Fahlin SF-2 Plymocoupe

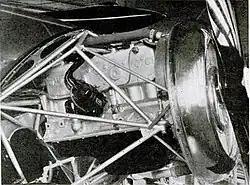
The engine of the SF-2 Plymocoupe

The stock Chrysler engine was modified for aeronautics use by removing the flywheel and cooling fan. The automotive electrical ignition system was replaced by an air plane magneto and a new lighter exhaust system was installed. The standard carburetor was replaced by the updraught type where the air entered from below and exited at the top of the unit. The cylinder heads were replaced by new ones made from aluminium which had the effect of decreasing the weight of the engine while increasing the compression ratio from 6.7:1 to 7:1. The reduction gearbox was mounted on the engine housing directly connected to the crankshaft, lubricated by the engine oil system.